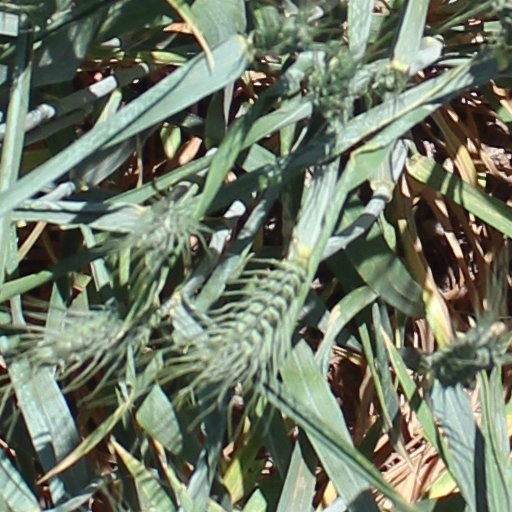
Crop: wheat